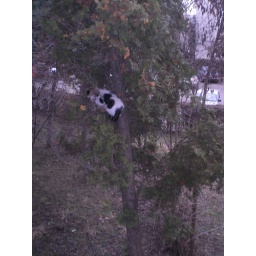
cat in a tree *